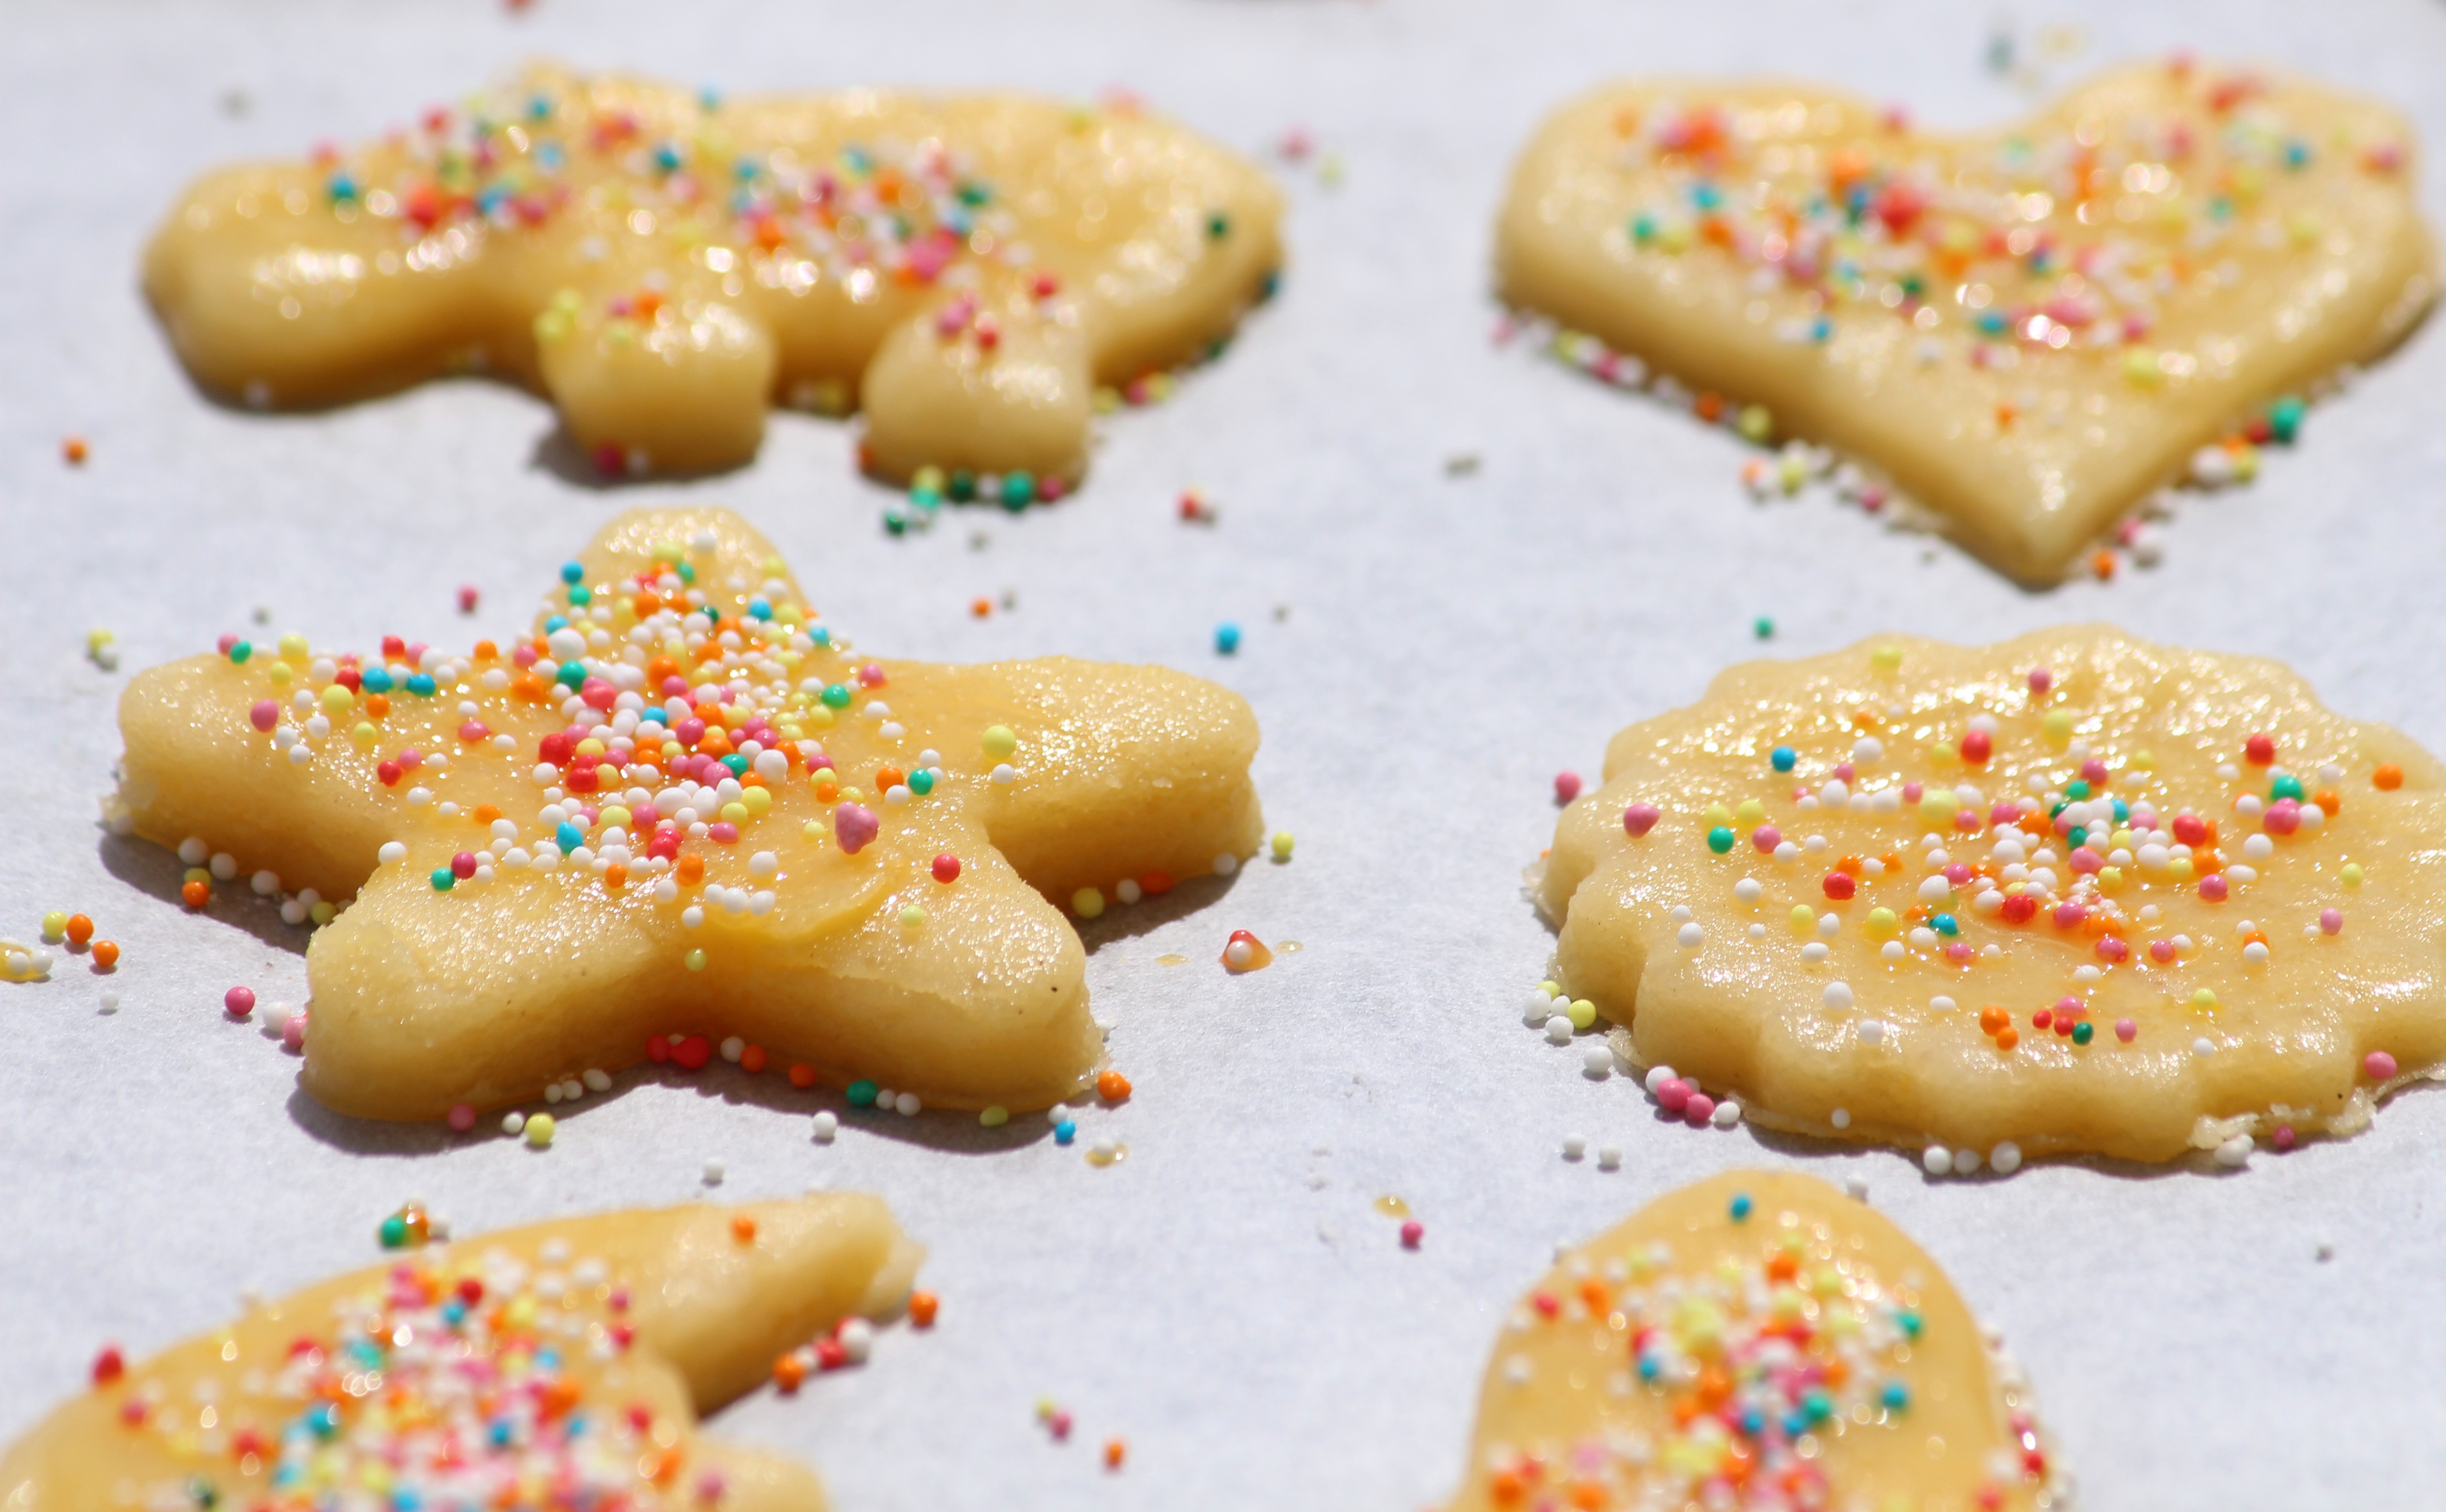
sweet, food, baking, christmas, cookie, dessert, delicious, batter, sugar, icing, sweetness, carbohydrates, form, baked goods, baking cookies, ausstecherle, knead, cut out, snack food, cookies and crackers, petit four, laying out, waxed paper, christmas consumption